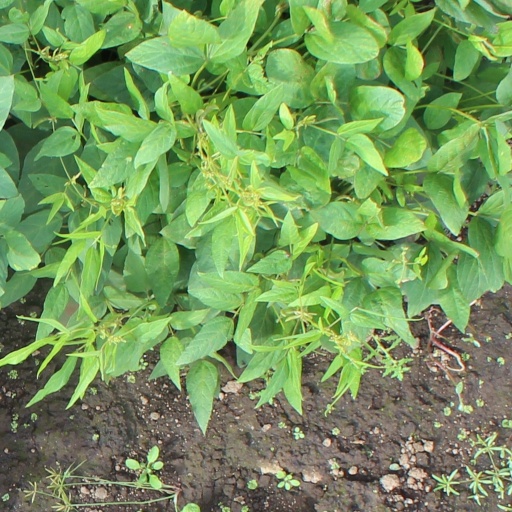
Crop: soybean